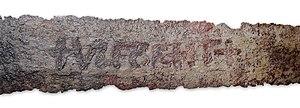
Ulfberht est la transcription moderne du nom d'un modèle d'épée Viking utilisée en Scandinavie dans les années 800 - 1000. Ces épées ont été forgées dans un acier dont la qualité n'a pas été reproduite en Europe avant la révolution industrielle. 171 épées ont été retrouvées, mais quelques dizaines seulement ont été prouvées authentiques. Les plus anciennes épées datent de 850 environ. L'épée ici à droite est une contrefaçon datant des années 1000. Celles-ci sont facilement repérables du fait du placement des croix grecques ; en effet, sur une authentique, les croix sont placées de cette façon : +VLFBERH+T, contrairement aux copies, qui sont annotées +VLFBERHT+.